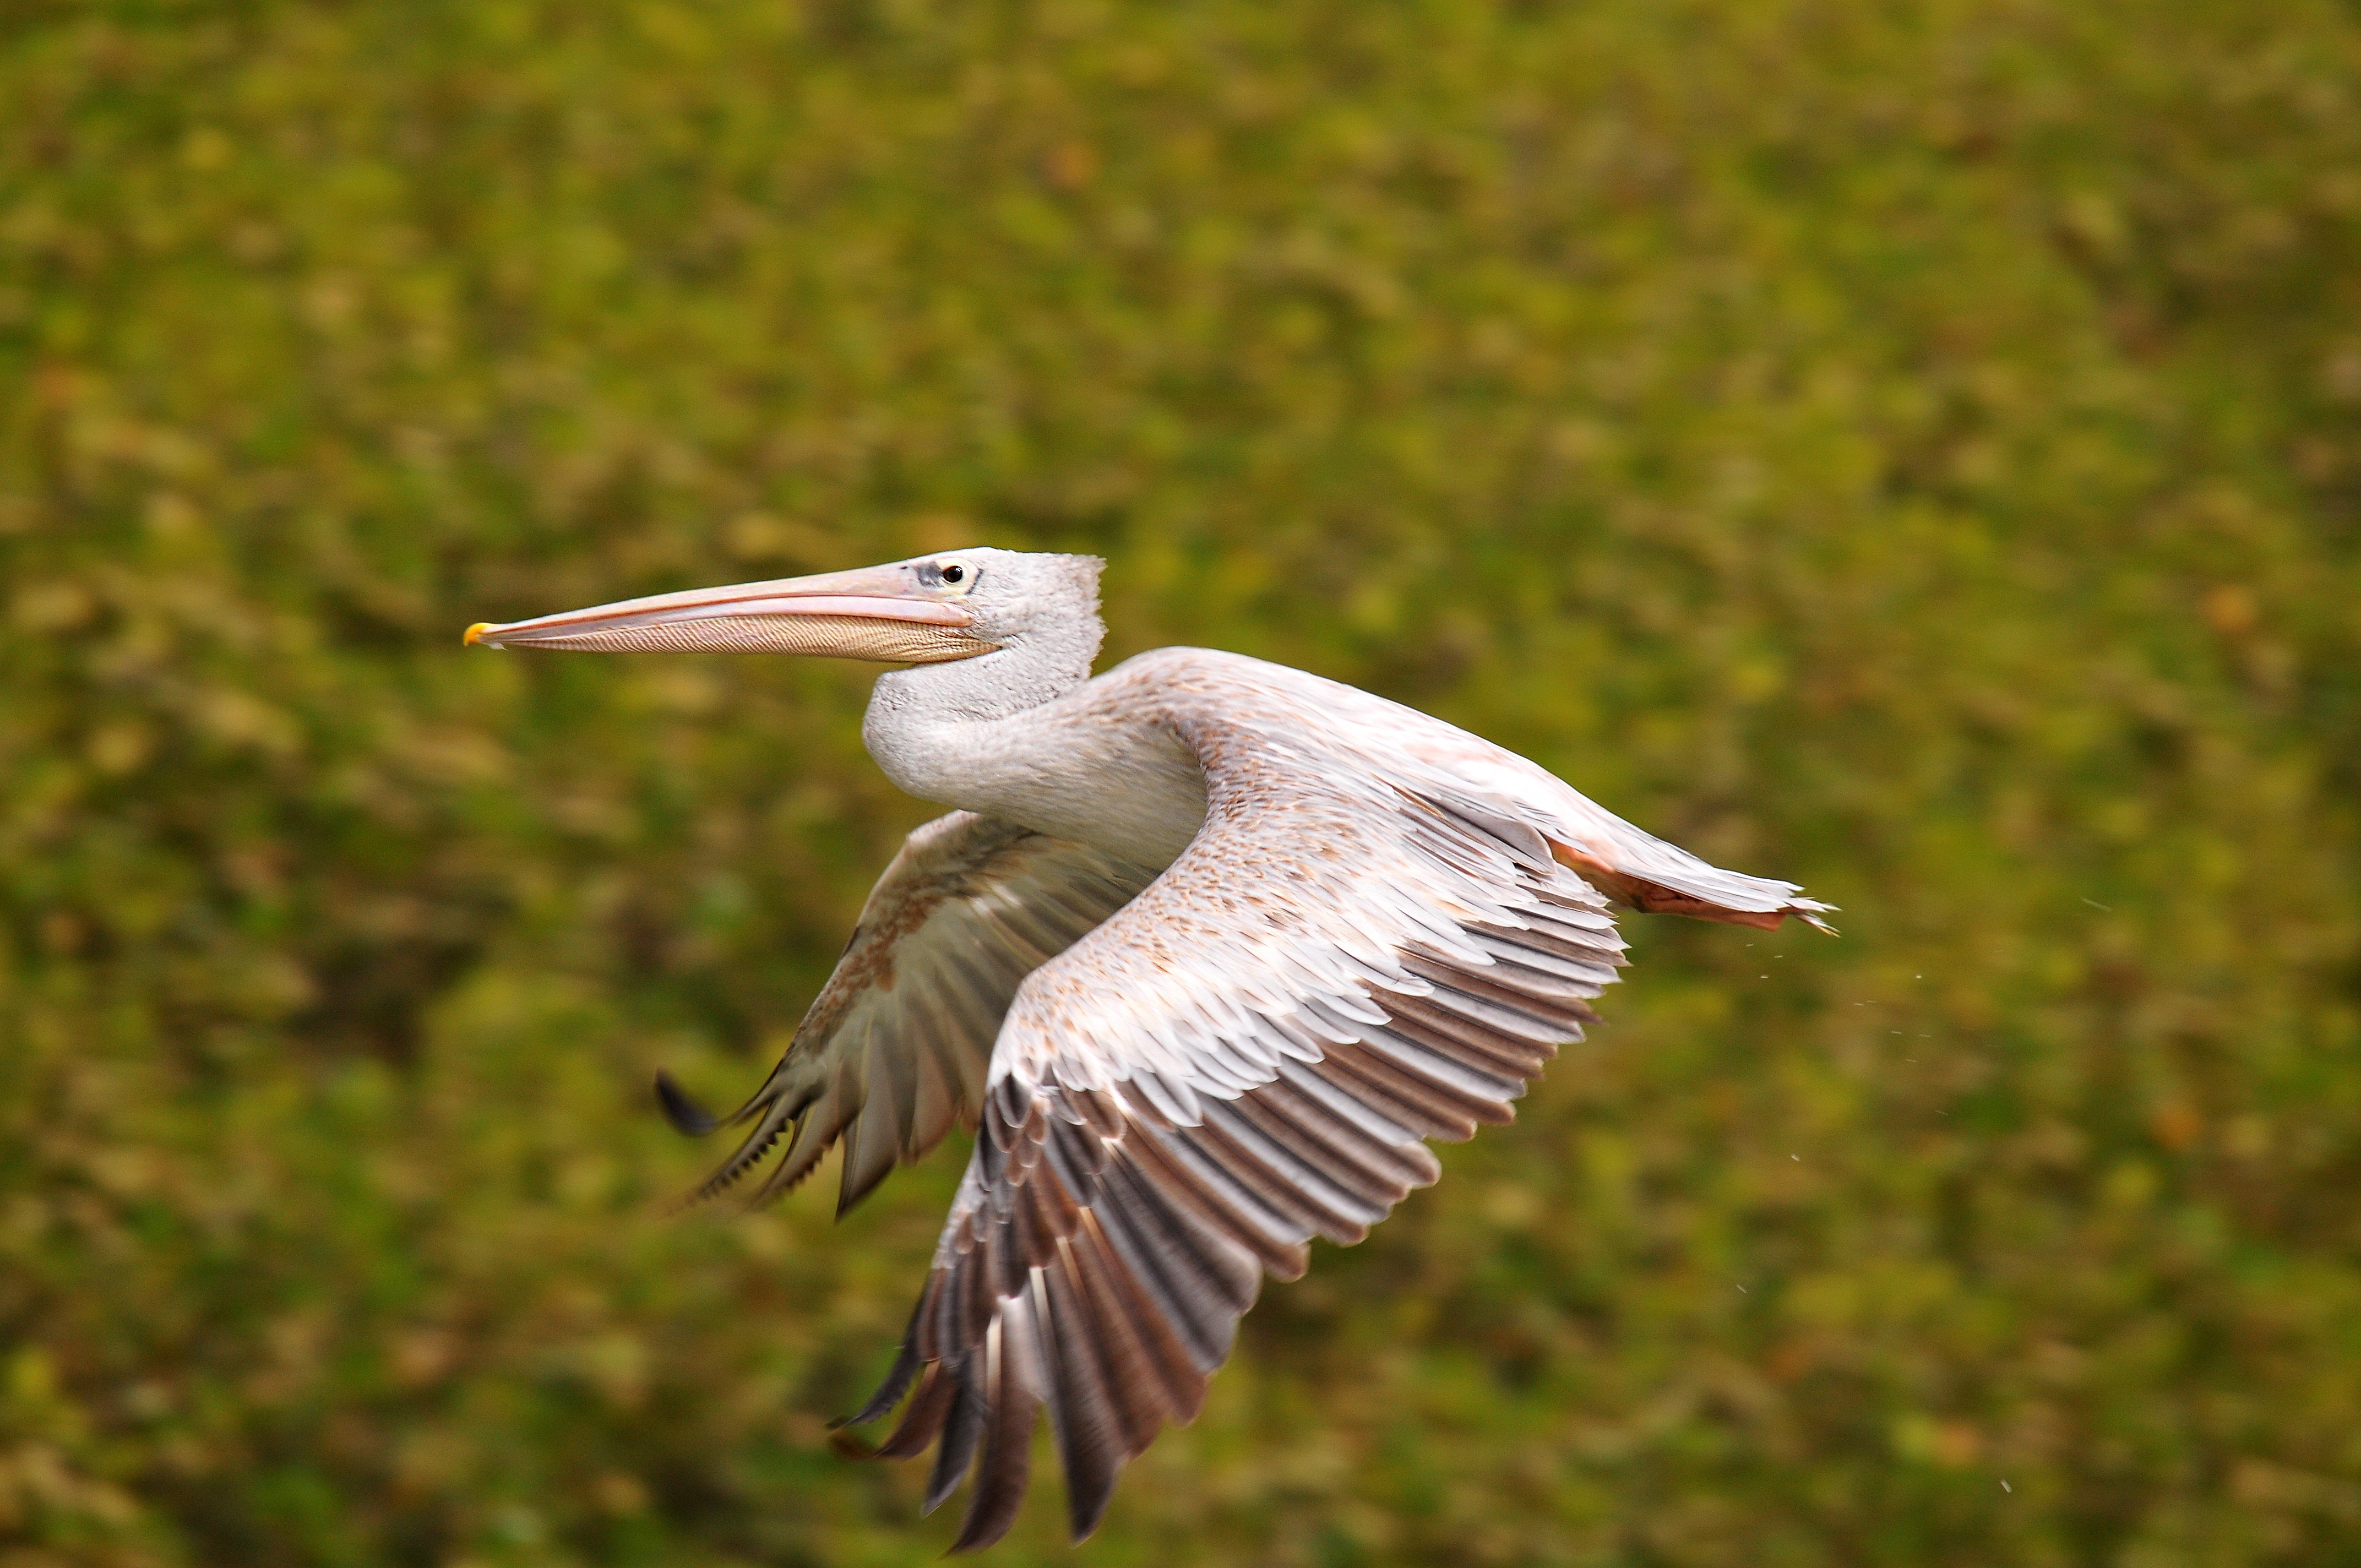
bird, wing, animal, pelican, seabird, wildlife, beak, flight, fauna, stork, vertebrate, heron, pelecaniformes, shorebird, white stork, crow flies, ciconiiformes